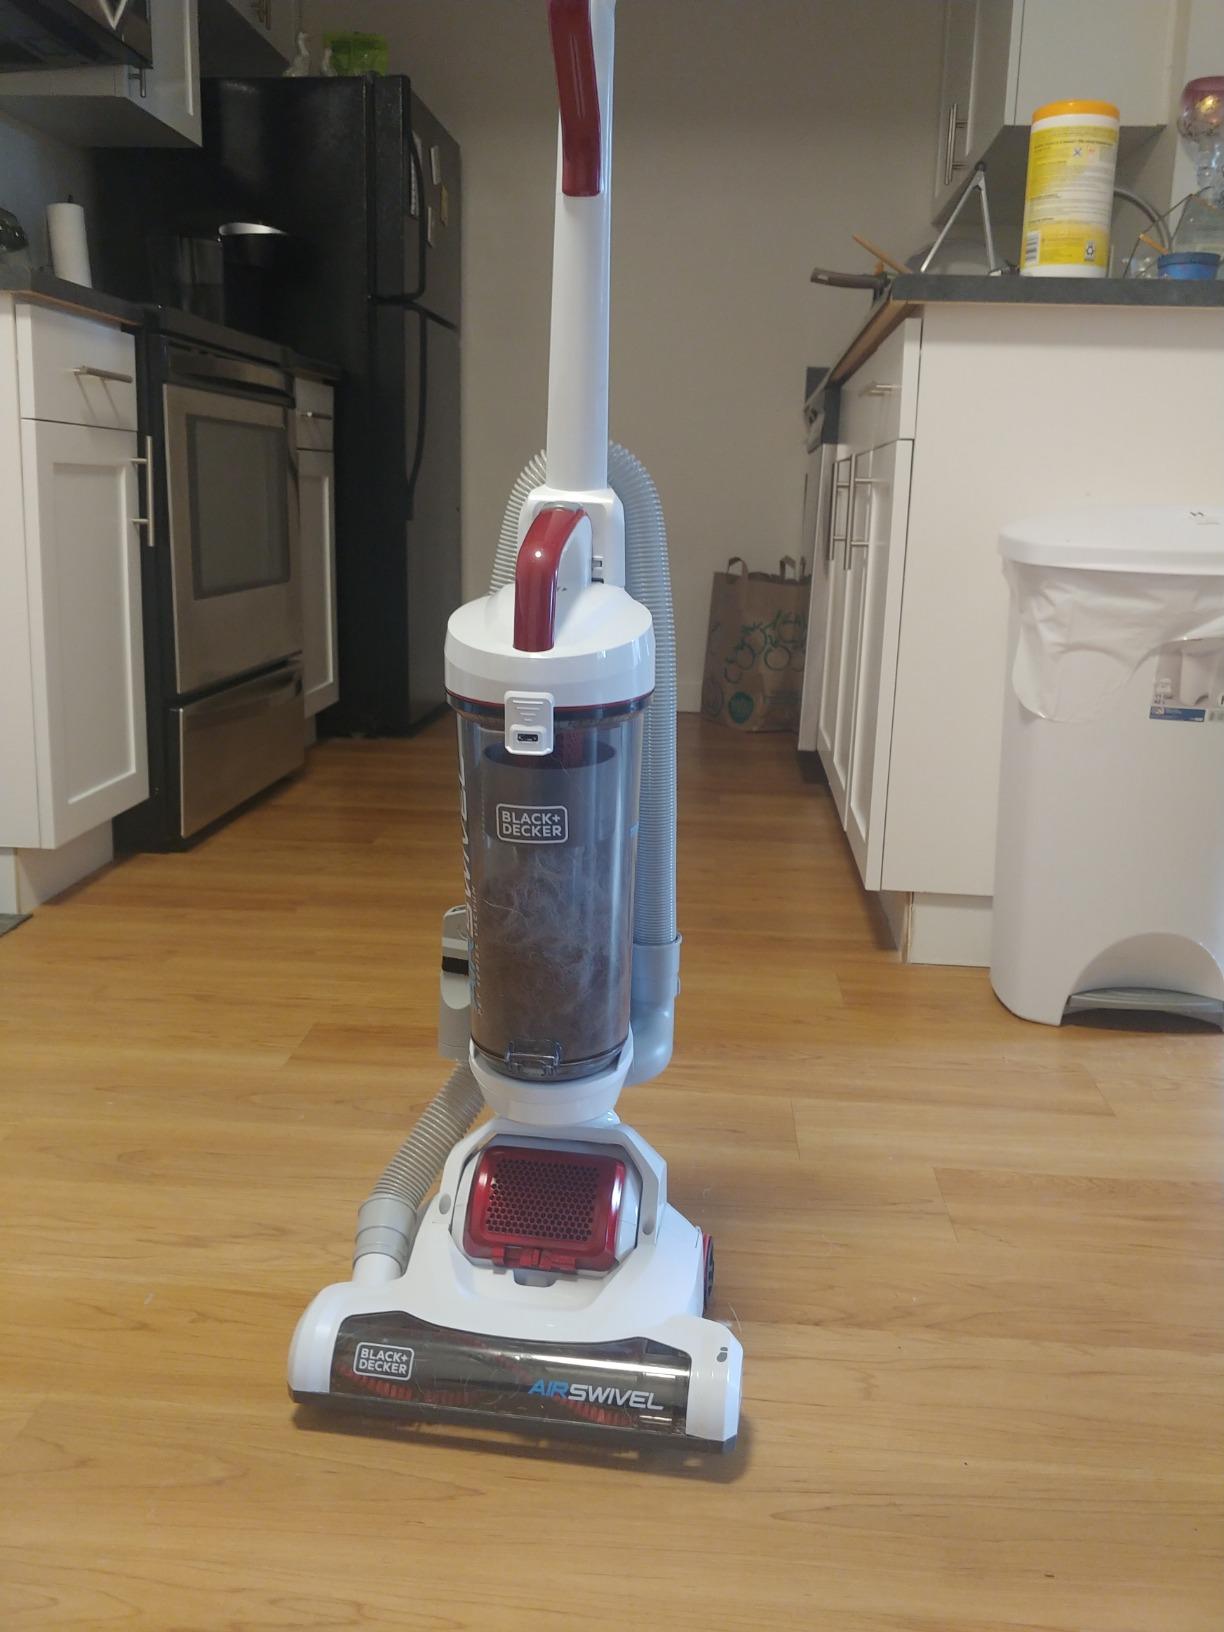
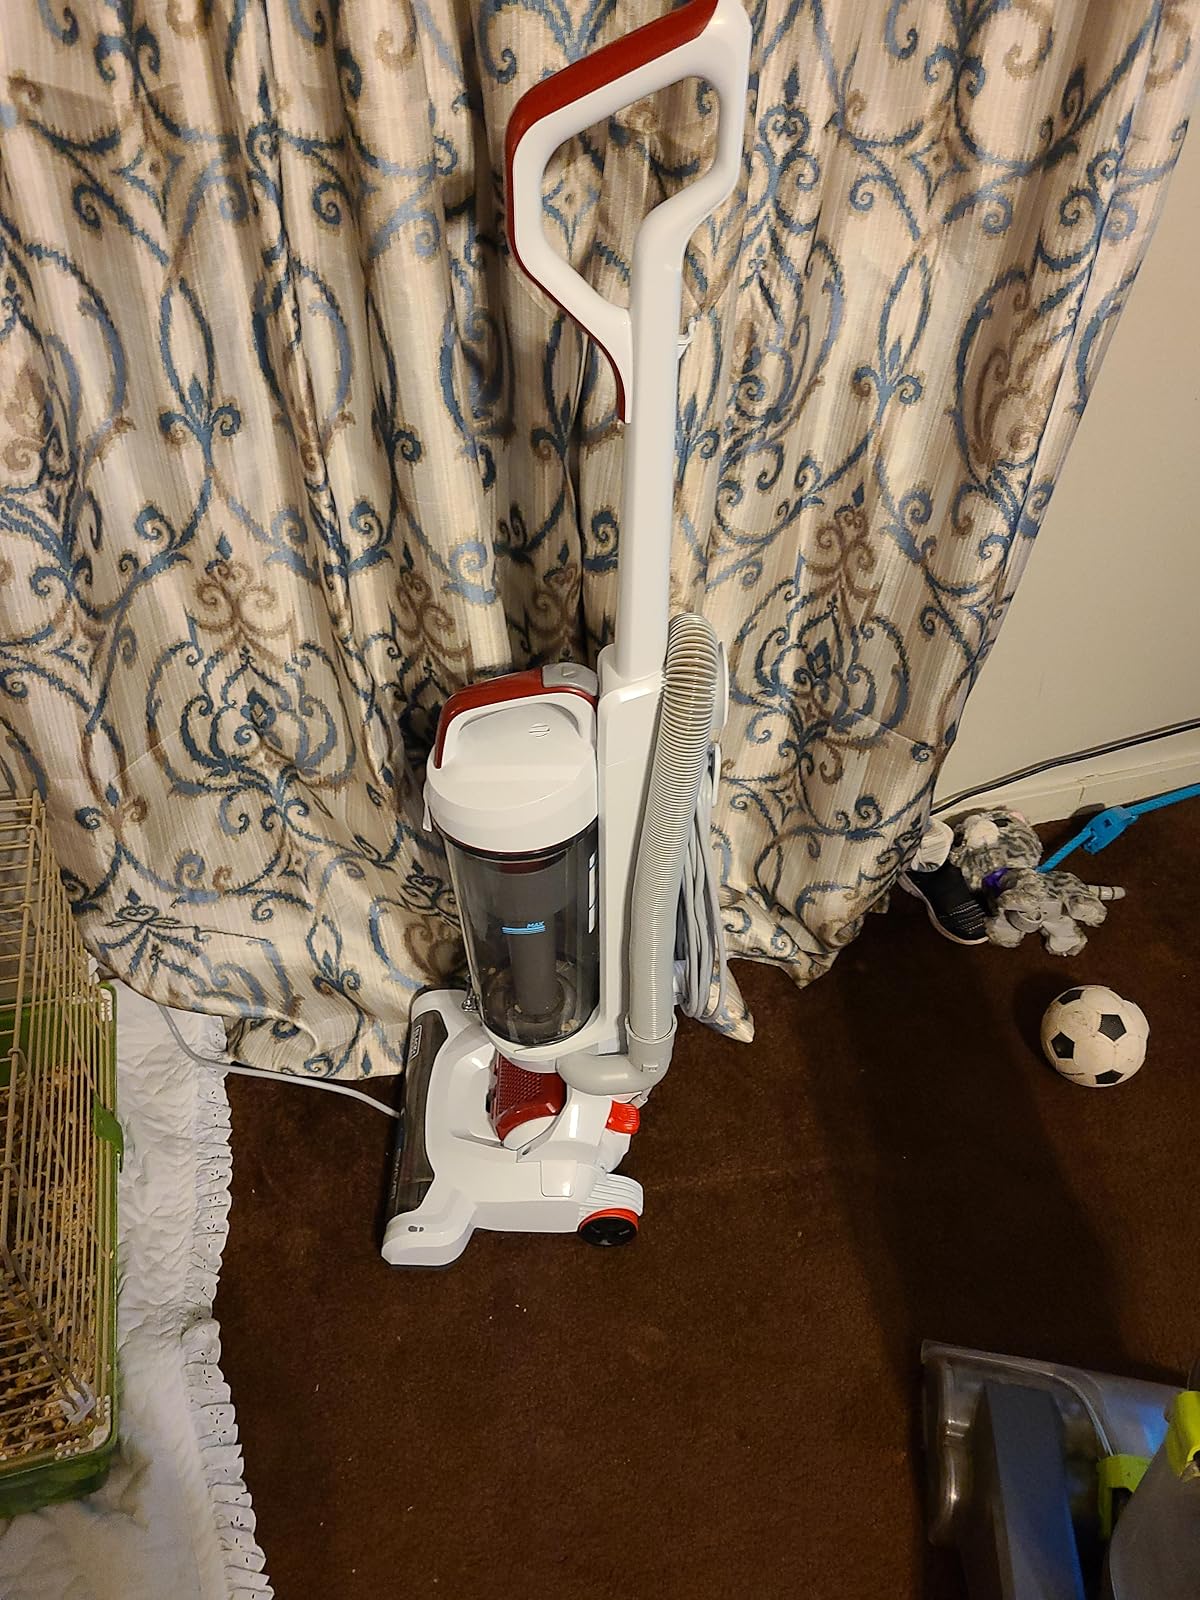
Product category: items_vacuum
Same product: yes